Iditarod Trail Sled Dog Race

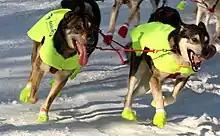
Dog team at the 2009 ceremonial start

Since its inception in 1973, the Iditarod Trail Sled Dog Race has faced criticism regarding the welfare of participating dogs. Estimates suggest that over 150 dogs have died during the race, as of 2024. In the 2024 race, three dogs—Henry, George, and Bog—died during the event, marking the first fatalities since 2019. The leading cause of death for dogs on the trail is aspiration pneumonia, caused by inhaling their own vomit. These figures may not encompass all incidents, as not all deaths are officially reported.